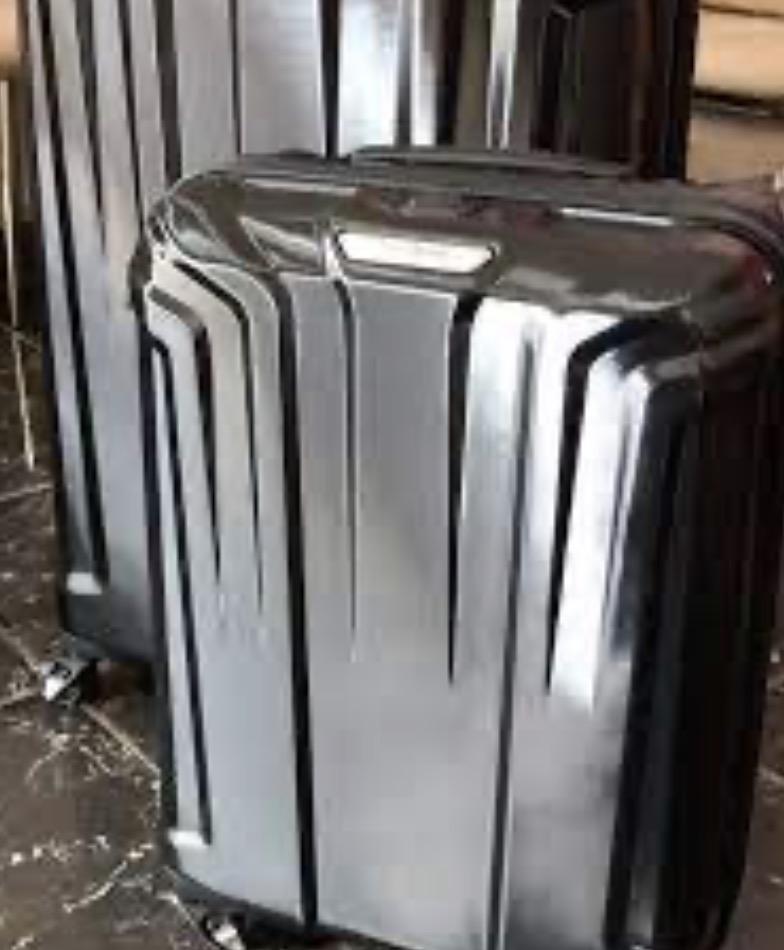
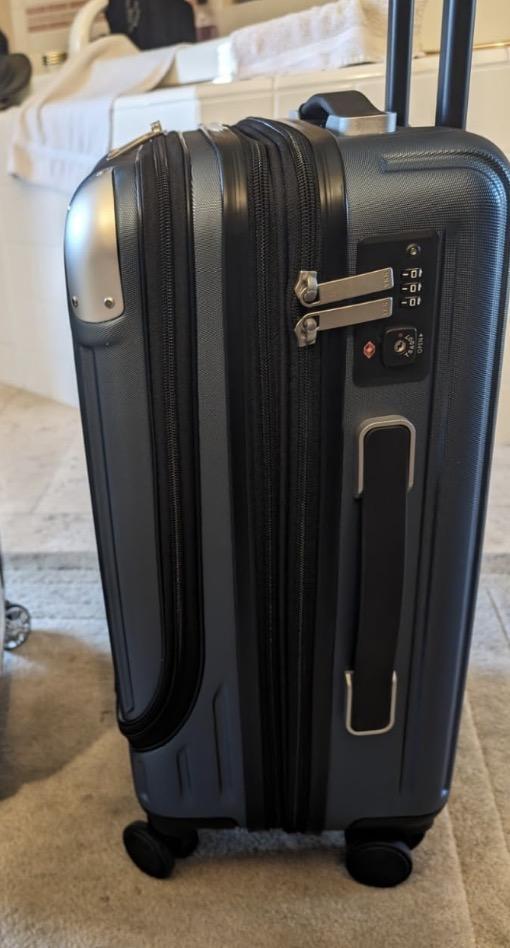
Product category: items_tea
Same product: no